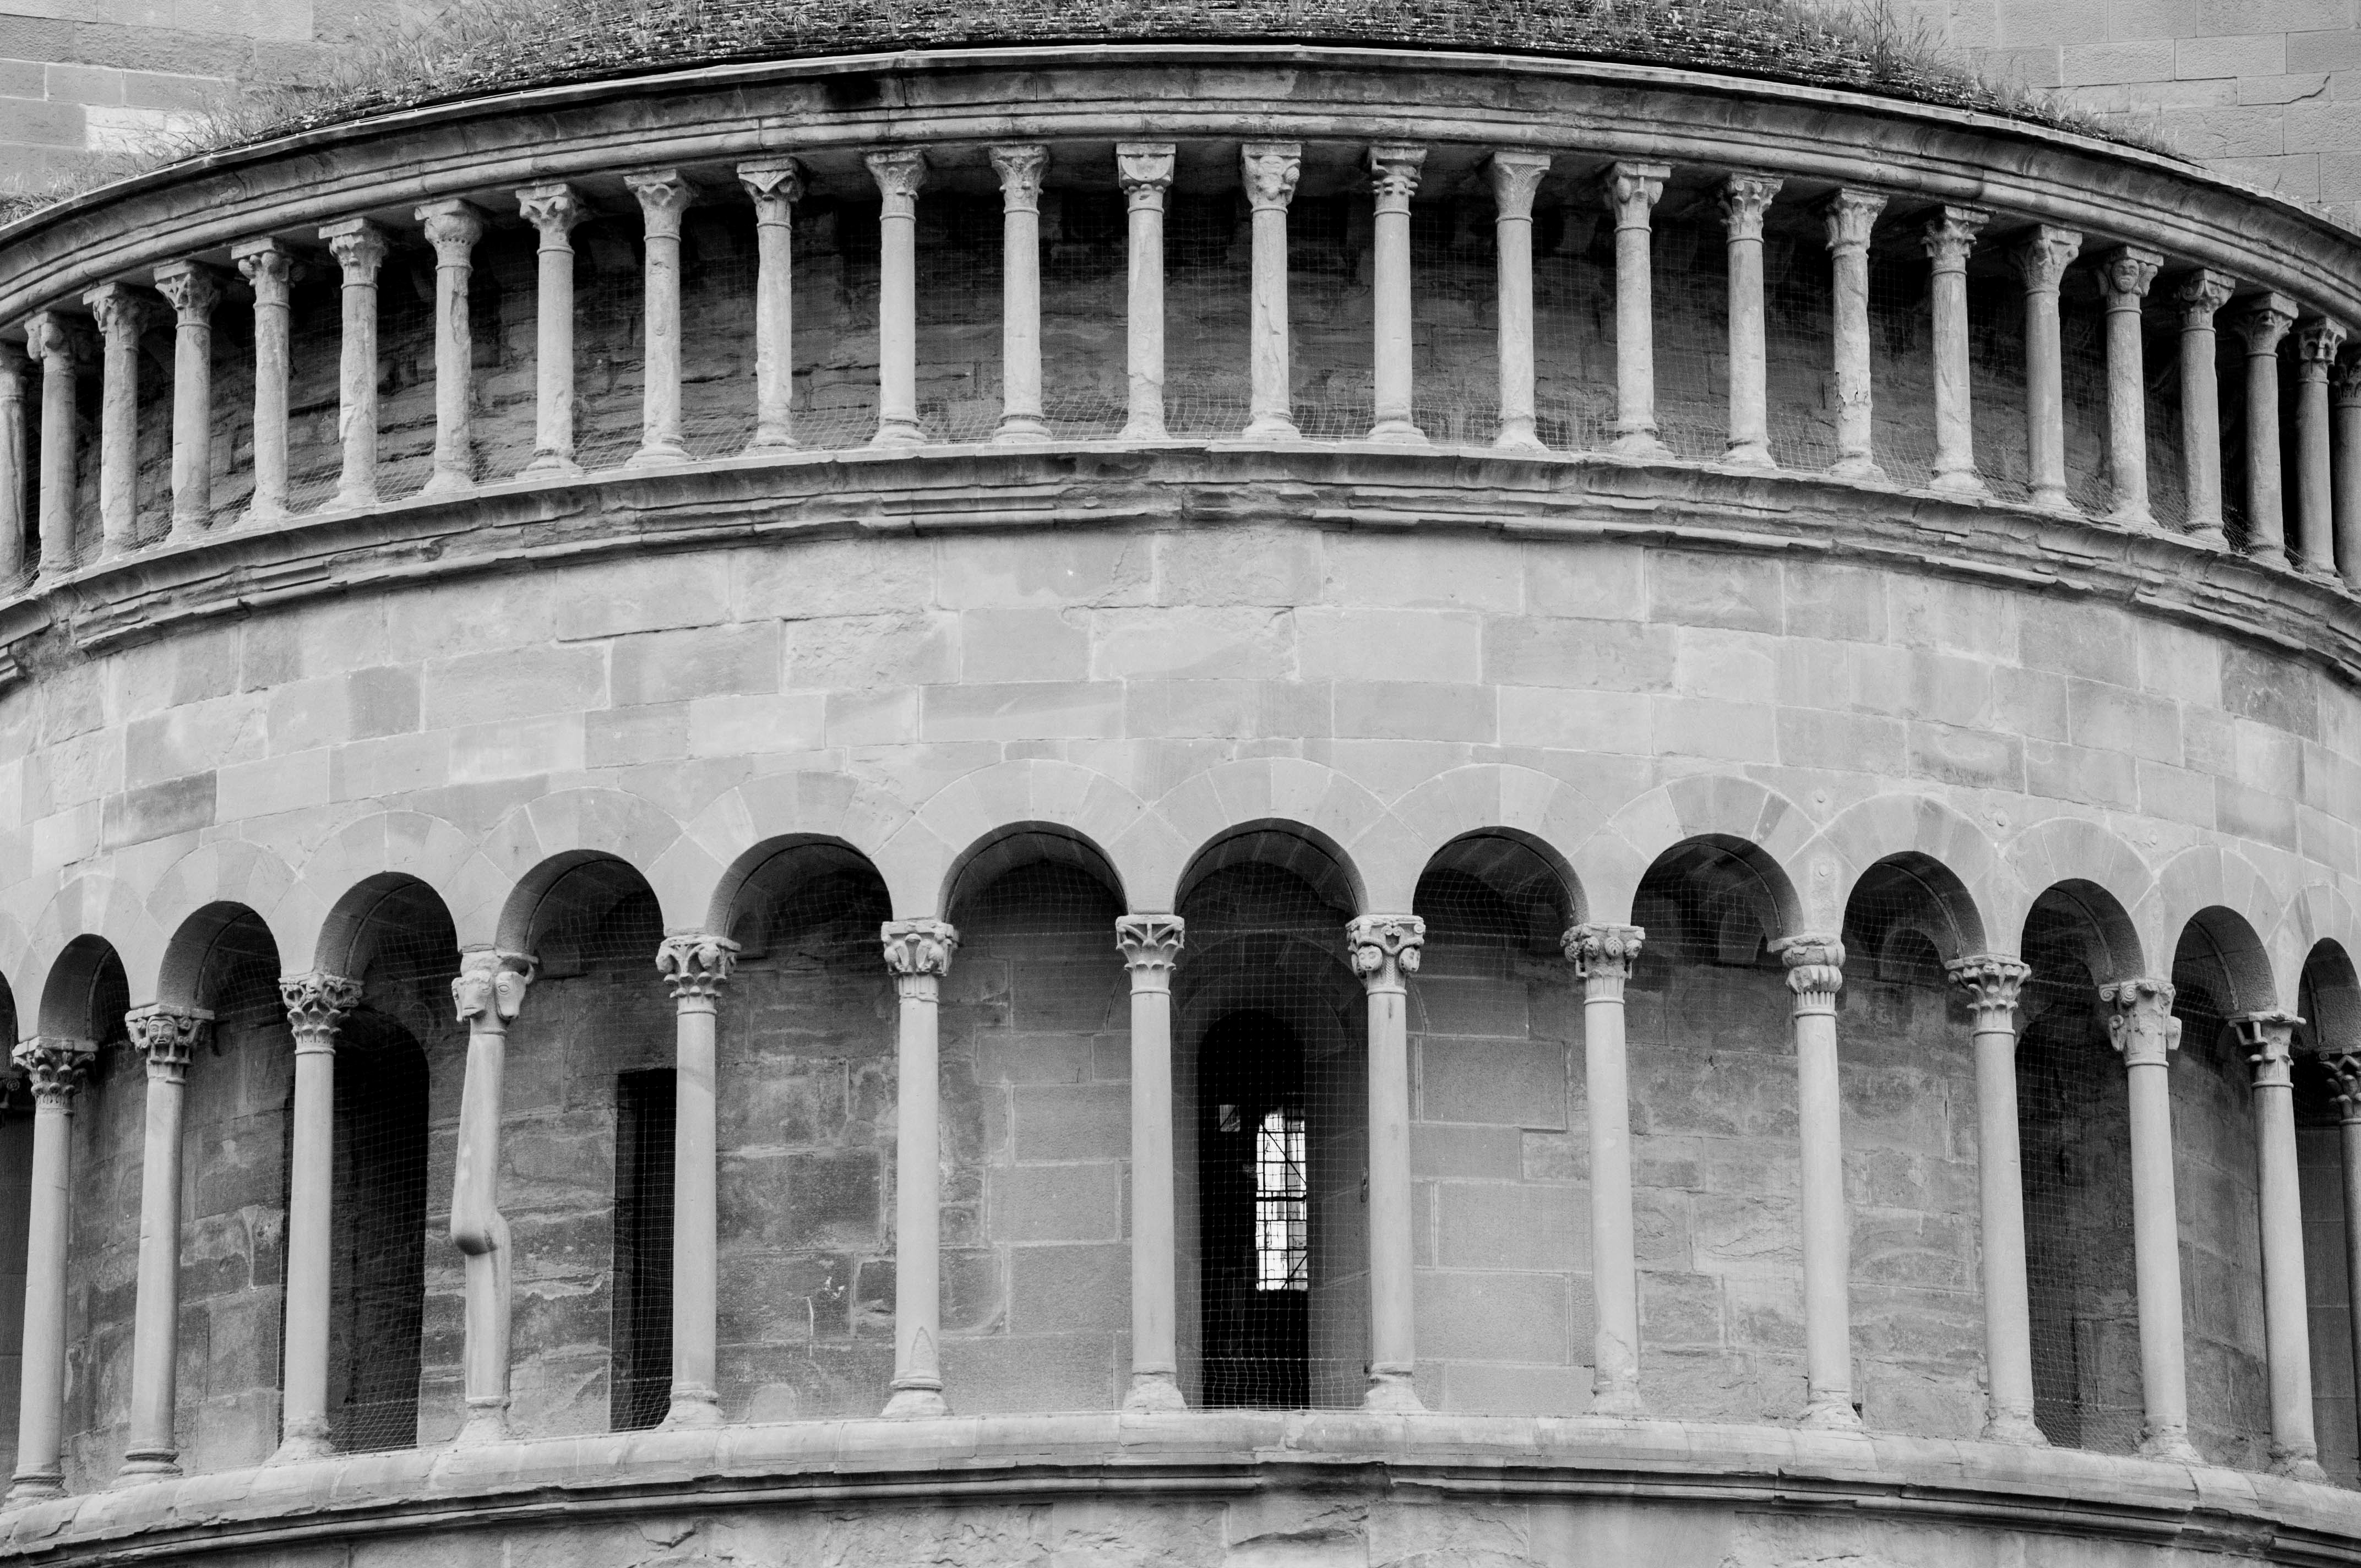
black and white, architecture, structure, palace, arch, column, ancient, landmark, italy, facade, monochrome, columns, symmetry, history, arcade, shape, ancient rome, borgo, monochrome photography, ancient history, ancient roman architecture, portici